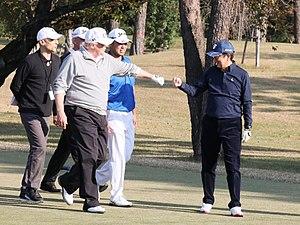
Hideki Matsuyama est un golfeur japonais né le 29 février 1992 à Matsuyama au Japon. Professionnel depuis 2013, il est vainqueur du Championnat Amateur Asiatique en 2010 et 2011, de cinq tournoi du PGA Tour, de huit tournois du Japan Golf Tour et de deux tournois du World Golf Championships. Il est le golfeur japonais le mieux classé de tous les temps au World Golf Ranking avec une deuxième place acquis grâce à sa deuxième place à l'US Open de golf 2017.